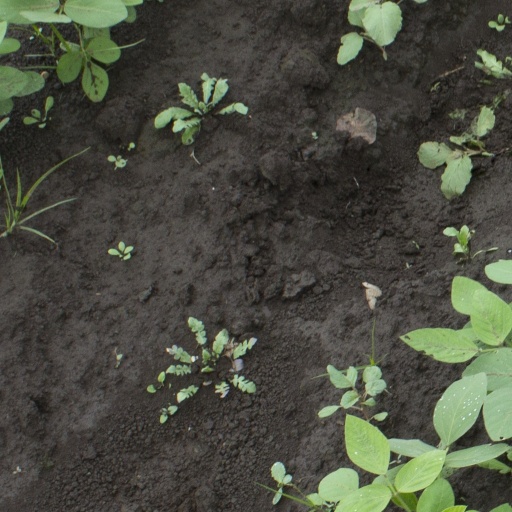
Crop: soybean